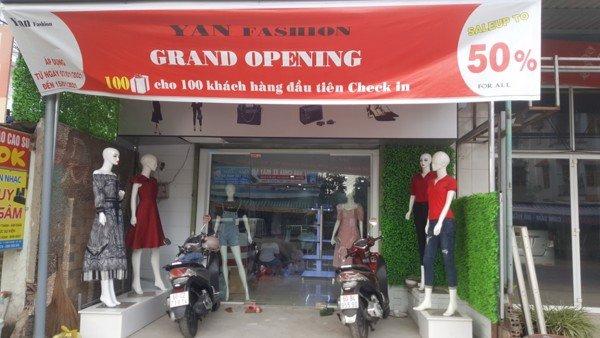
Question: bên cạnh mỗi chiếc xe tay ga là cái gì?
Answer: hai hình nộm